Beshalach

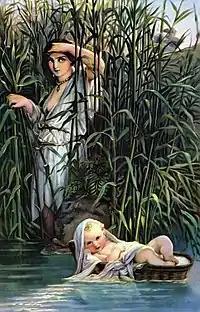
Moses in the Bulrushes (19th Century painting by Hippolyte Delaroche)

The Sages taught in a baraita in the Babylonian Talmud that seven prophetesses prophesied on behalf of the Jewish people. The Gemara identified them as Sarah, Miriam, Deborah, Hannah, Abigail, Huldah, and Esther. The Gemara explained that Miriam was a prophetess, as Exodus 15:20 says: "And Miriam the prophetess, the sister of Aaron, took a timbrel in her hand." The Gemara asked why this verse mentions only Aaron and not Moses. Rav Naḥman said that Rav said that she prophesied when she was only Aaron's sister, before Moses was born, saying that her mother was destined to bear a son who would deliver the Jewish people to salvation. When Moses was born, the entire house was filled with light, and her father stood and kissed her on the head and told her that her prophecy had been fulfilled. But when Moses was cast into the river, her father patted her on the head, asking what had become of her prophecy, as it looked as though Moses would soon die. That is why Exodus 2:4 reports: "And his sister stood at a distance to know what would be done to him," for Miriam wanted to know how her prophecy would be fulfilled. Similarly, the Mekhilta of Rabbi Ishmael, reading the words, "And Miriam the Prophetess," in Exodus 15:20, asked where Miriam had prophesied. The Mekhilta reported that Miriam had told her father that he was destined to have a son who would save Israel from the hands of the Egyptians. Then, after the events of Exodus 2:1–3, Miriam's father reproached her, asking what had become of her prediction. But she still held on to her prophecy, as Exodus 2:4 says, "And his sister stood afar off, to know what would be done to him." For the Mekhilta taught that the expression "standing" suggests the presence the Holy Spirit, as in Amos 9:1, "I saw the Lord standing beside the altar"; and in 1 Samuel 3:10, "And the Lord came and stood"; and in Deuteronomy 31:14, "Call Joshua and stand . . . ." The Mekhilta taught that the expression: "afar off" in Exodus 2:4 also suggests the presence of the Holy Spirit, as in Jeremiah 31:2, "From afar the Lord appeared to me." The Mekhilta taught that the expression "to know" in Exodus 2:4 also suggests the presence of Holy Spirit, as in Isaiah 11:9, "For the earth shall be full of the knowledge of the Lord" and in Habakkuk 12:14, "For the earth shall be filled with the knowledge of the glory of the Lord, as the waters cover the sea." And the Mekhilta taught that the expression, "What would be done to him in Exodus 2:4 also suggested the Holy Spirit, as "doing" suggests the presence of the Holy Spirit in Amos 3:7, "For the Lord will do nothing, but God reveals God's counsel to God's servants the prophets."